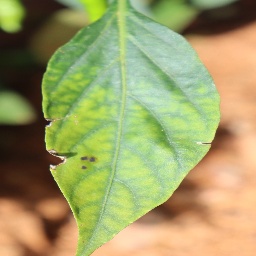
Label: mites_and_trips